Vartan Gregorian

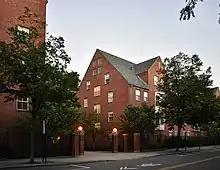
Vartan Gregorian Quadrangle at Brown University was named after Gregorian in 1999

From 1981 to 1989 Gregorian served as president of the New York Public Library (NYPL), a network that then contained four research libraries and 83 circulating libraries. He was highly successful in the position, particularly as a fundraiser. Gregorian nearly doubled the library's budget and by the end of his tenure, he had secured $327 to $400 million for the NYPL from individuals, foundations, and corporations. He was credited with restoring the "crumbling landmark to a vibrant cultural nexus" and rescuing one of America's "known public institutions from financial and cultural crisis and thereby restor[ing] the stature of public libraries nationwide." According to Michael Gorman, Gregorian was one of the few "shining exceptions" of academics running libraries well. He noted that as the head of the NYPL Gregorian "can fairly be said to have rescued that venerable and valuable institution from pauperism."